Constance Meyer

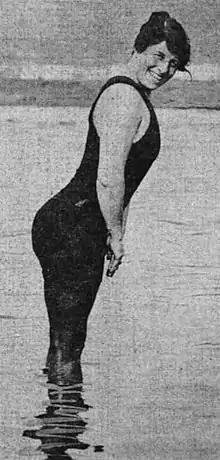
Meyer, circa 1914

Constance Cycil Meyer (née "Ralph", later "Dressler"; September 17, 1882 – January 3, 1967) was an English American competitive diver who was the Amateur Athletic Union (AAU) women's champion in 1915 and 1917. She was twice runner-up for the AAU diving title; first in 1916 to Aileen Allen and again in 1918 to Thelma Payne. Meyer lived in Portland, Oregon and was a member of the Multnomah Athletic Club under instructor Jack Cody. She also competed in bowling, golf, ice hockey, swimming, tennis and water polo.